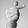
ASL letter: T